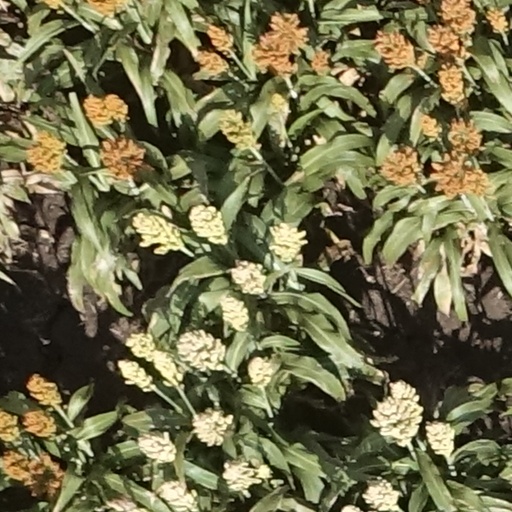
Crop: sorghum